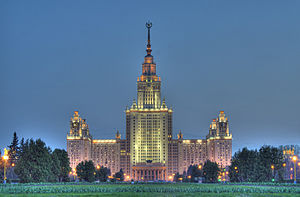
Sovjetunionen / Samfund / Uddannelsessystem
Moskvas Statsuniversitet, en af de mest prestigerige sovjetiske universiteter. Hovedbygningen, opført 1949-1953 af Lev Rudnev, er et typisk eksempel på socialistisk klassicisme.
"Sovjetunionen var en erklæret socialistisk stat i det østlige Europa og Asien fra 1922 til 1991. Sovjetunionen var en sammenslutning af 15 formelt autonome republikker med Rusland som den største og klart dominerende delrepublik. Den russiske sovjetrepubliks dominans var blandt årsagerne til, at Sovjetunionen ofte blev omtalt som ""Rusland"" eller ""Sovjet-Rusland"" i Vesten, selv om denne betegnelse ikke var nøjagtig.